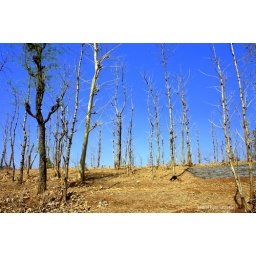
Naked trees against the blue sky